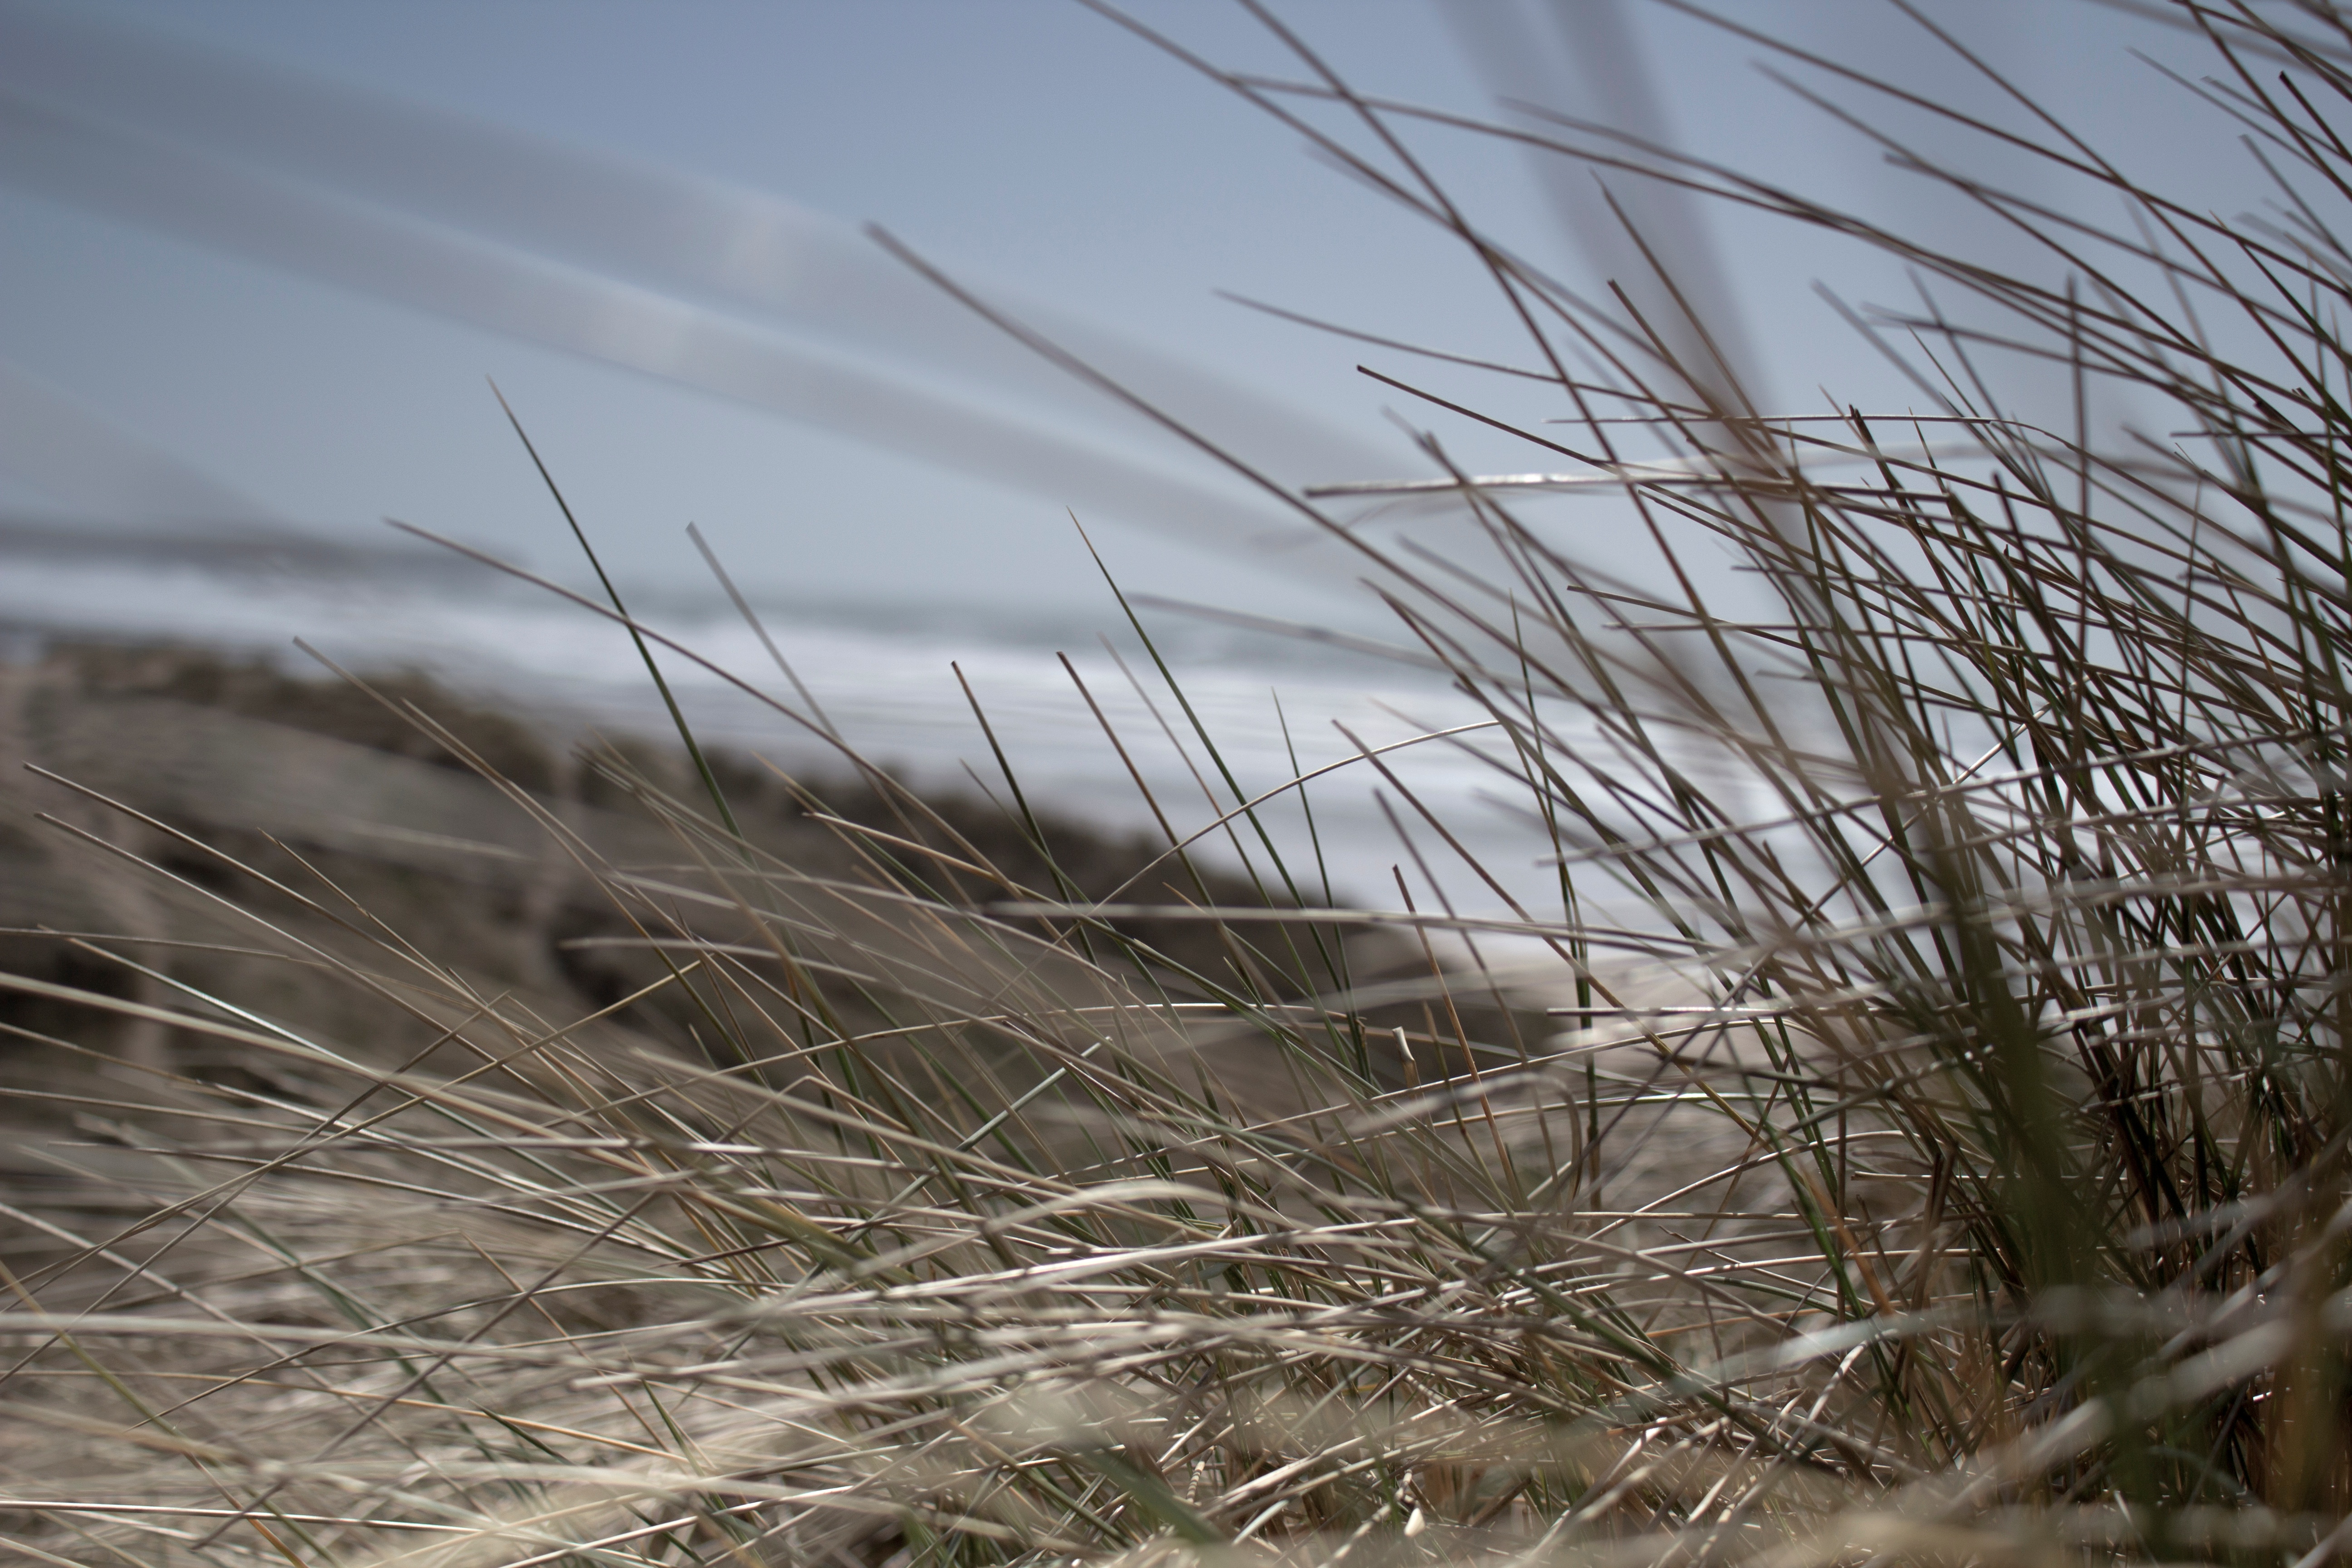
tree, nature, grass, branch, winter, plant, prairie, wind, frost, wetland, habitat, natural environment, grass family, phragmites